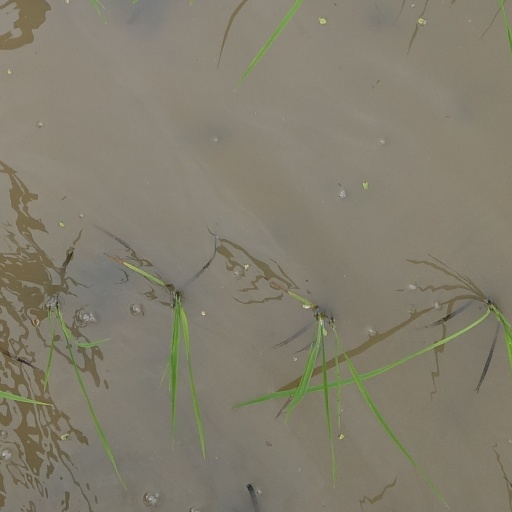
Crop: rice